Dead or Alive (1999 film)

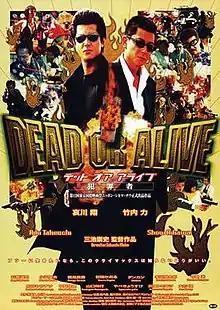
Japanese theatrical release poster

, abbreviated as DOA ("Dii ō ei"), is a 1999 Japanese yakuza action film directed by Takashi Miike.